David McLane

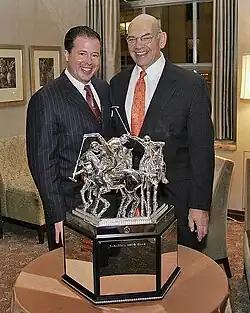
David McLane with ESPN Executive James Allegro and the Triple Crown of Polo trophy

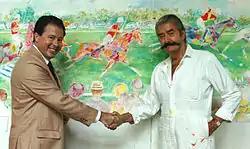
David McLane with artist LeRoy Neiman and his Triple Crown of Polo mural

In 2003, McLane developed another new venture with ESPN, the Triple Crown of Polo (TCP). The championship series was broadcast domestically on ESPN2 during weekends and internationally to 196 markets in twelve different languages by the ESPN International network through 2009. Marketing partnerships with high end sponsors Tiffany & Co. and Lexus helped propel the TCP to one of the most prestigious tournaments within the "Sport of Kings." In 2019, the Aspen Valley Polo Club hosted Team Audi defeating Team Flexjet to win the TCP season-finale.